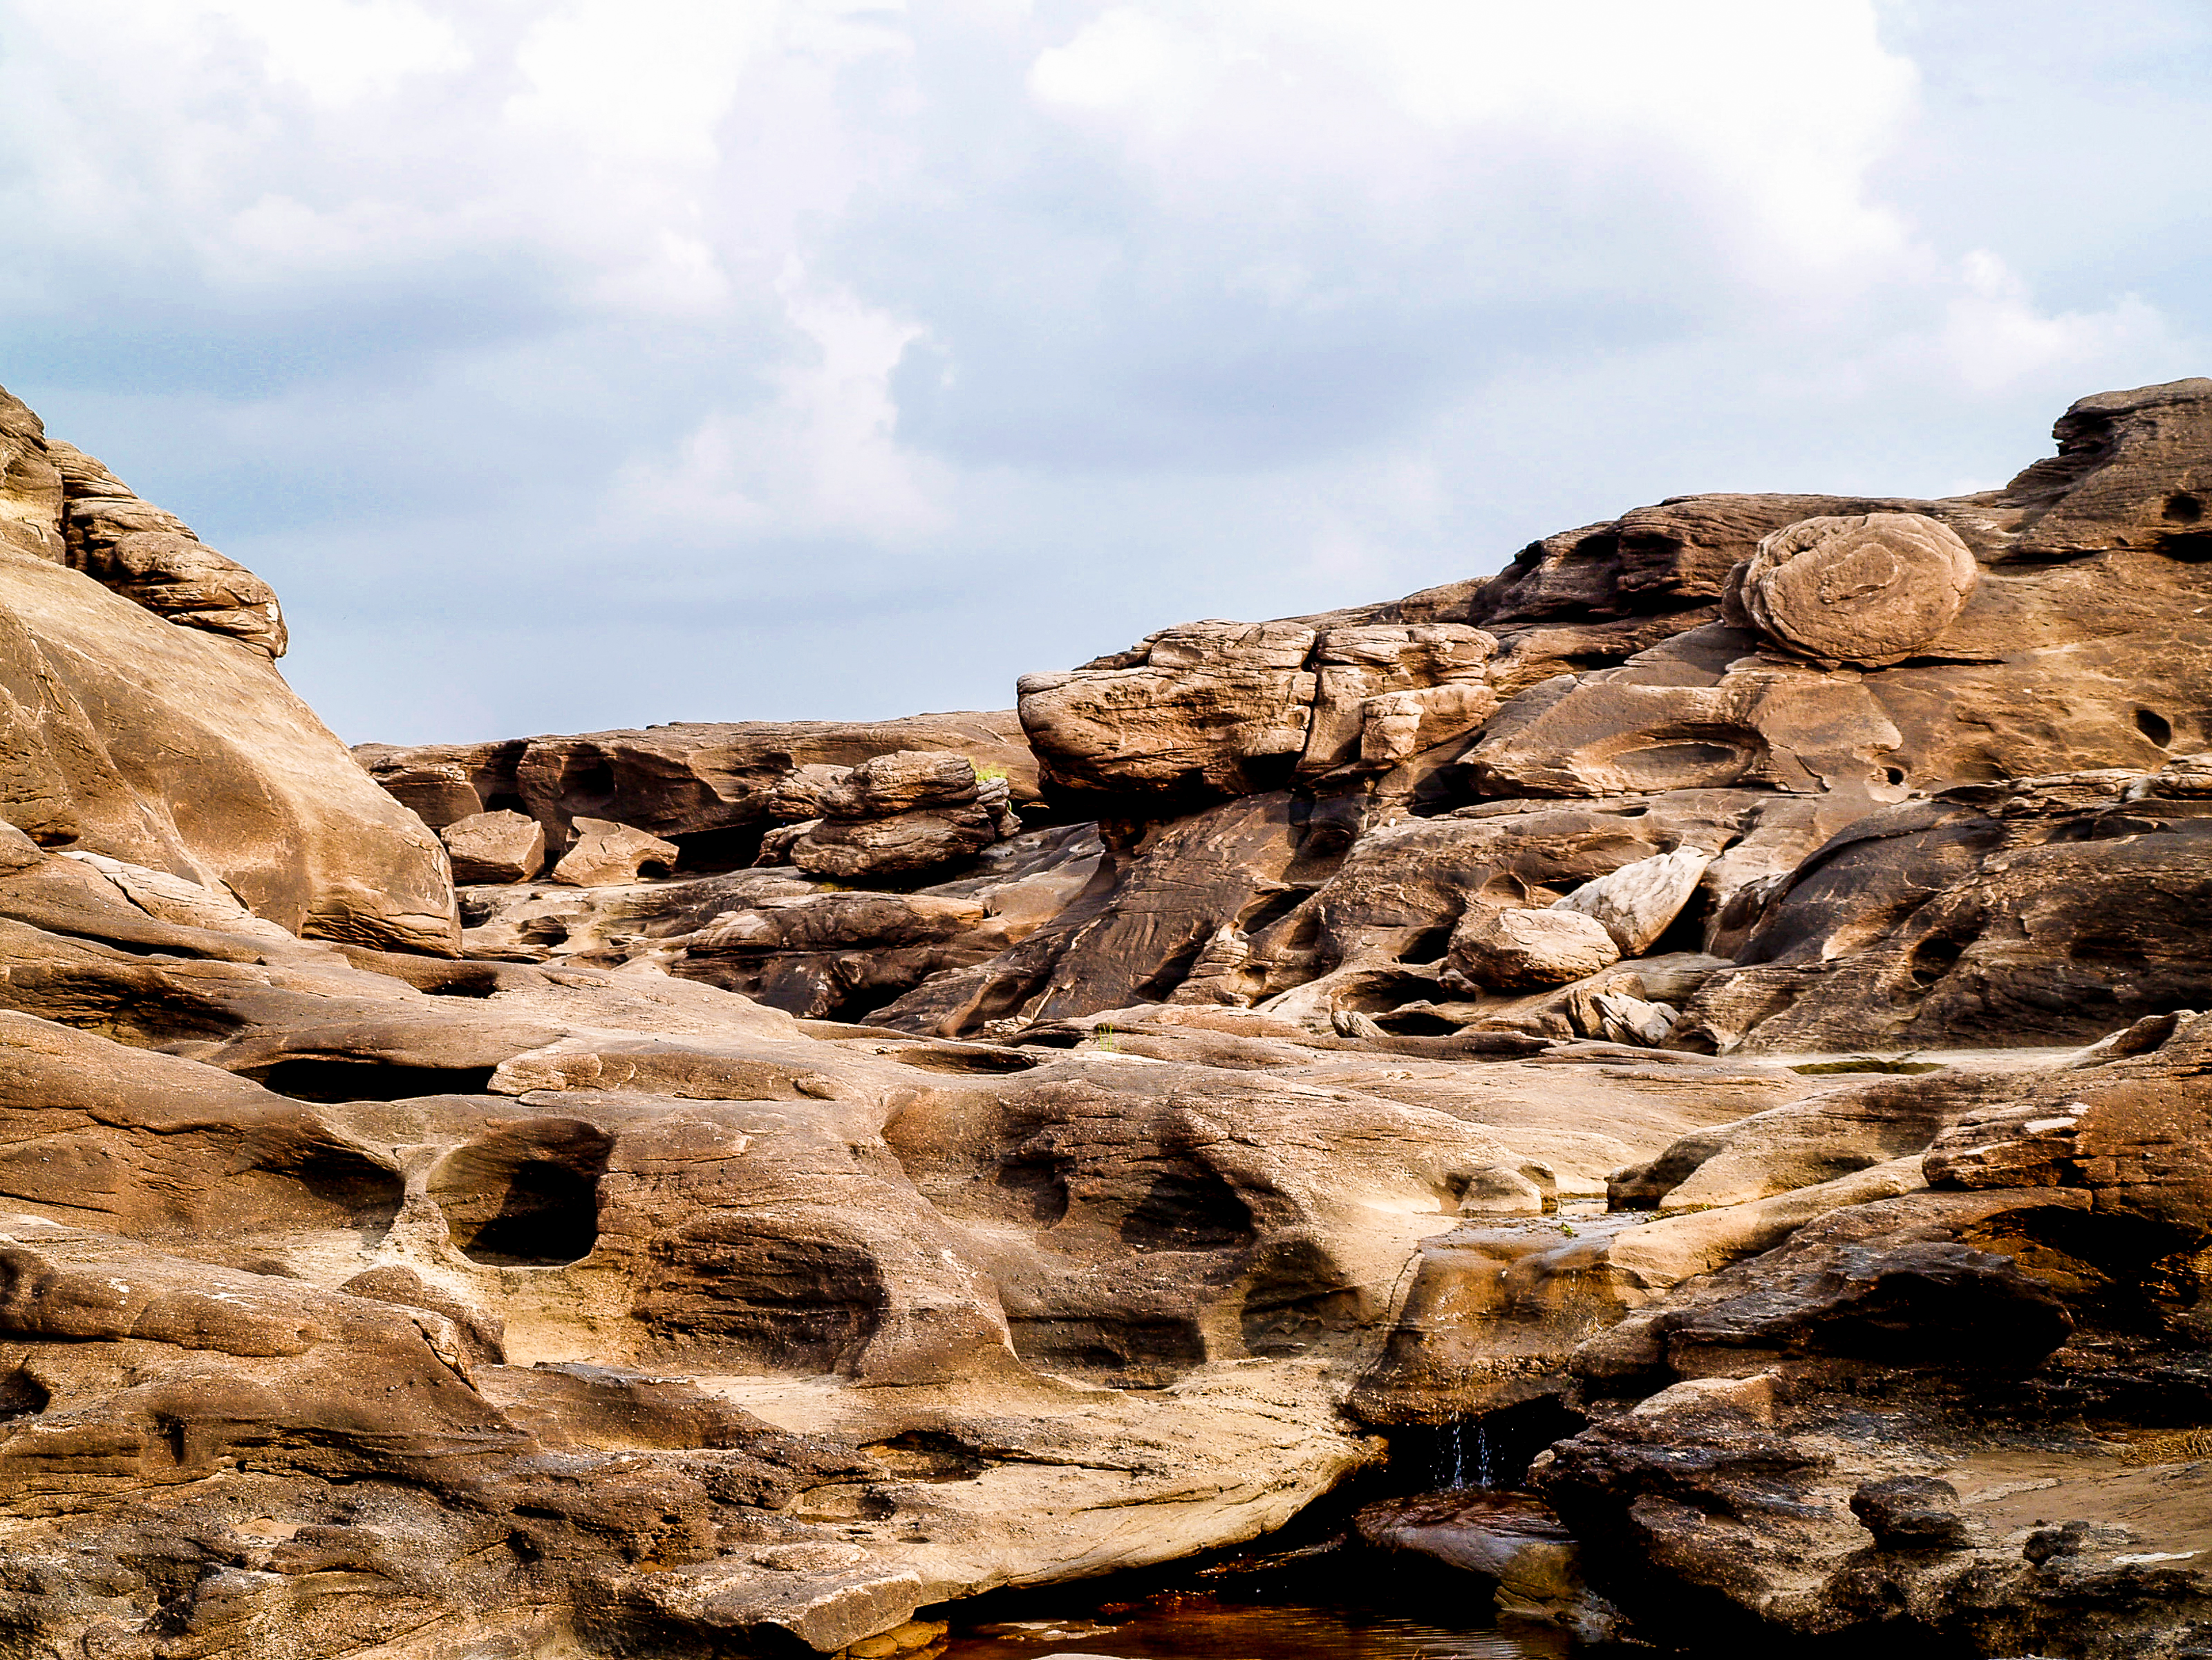
rock, travel, water, landscape, stone, view, tropical, thailand, sky, nature, sampanbok, beautiful, landmark, natural, summer, river, park, canyon, scenery, vacation, unseen, outdoor, thai, amazing, grand, mekong, background, tourist, hole, rocky, badlands, wilderness, geology, formation, wadi, bedrock, outcrop, mountain, escarpment, national park, terrain, boulder, shrubland, cliff, igneous rock, fault, aeolian landform, hill, sand, plateau, plant community